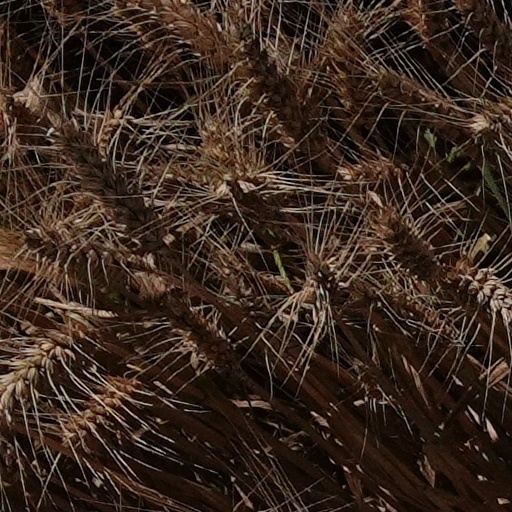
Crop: wheat